National Defense University (United States)

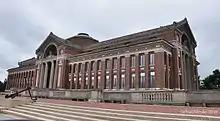
National War College, taken 2014

Read More